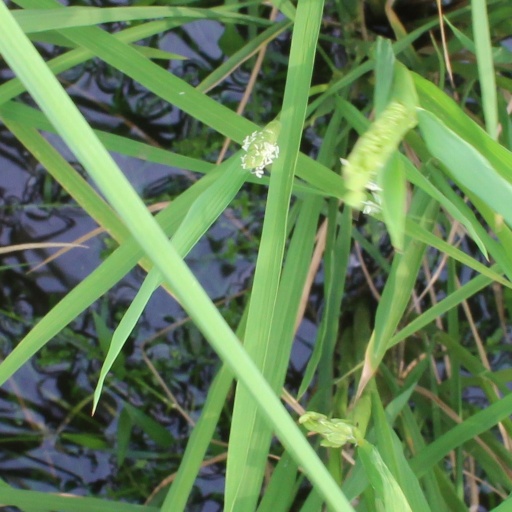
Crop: rice